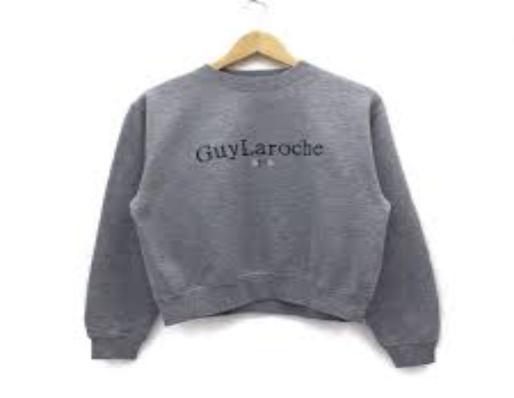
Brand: Guy Laroche
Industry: Clothes